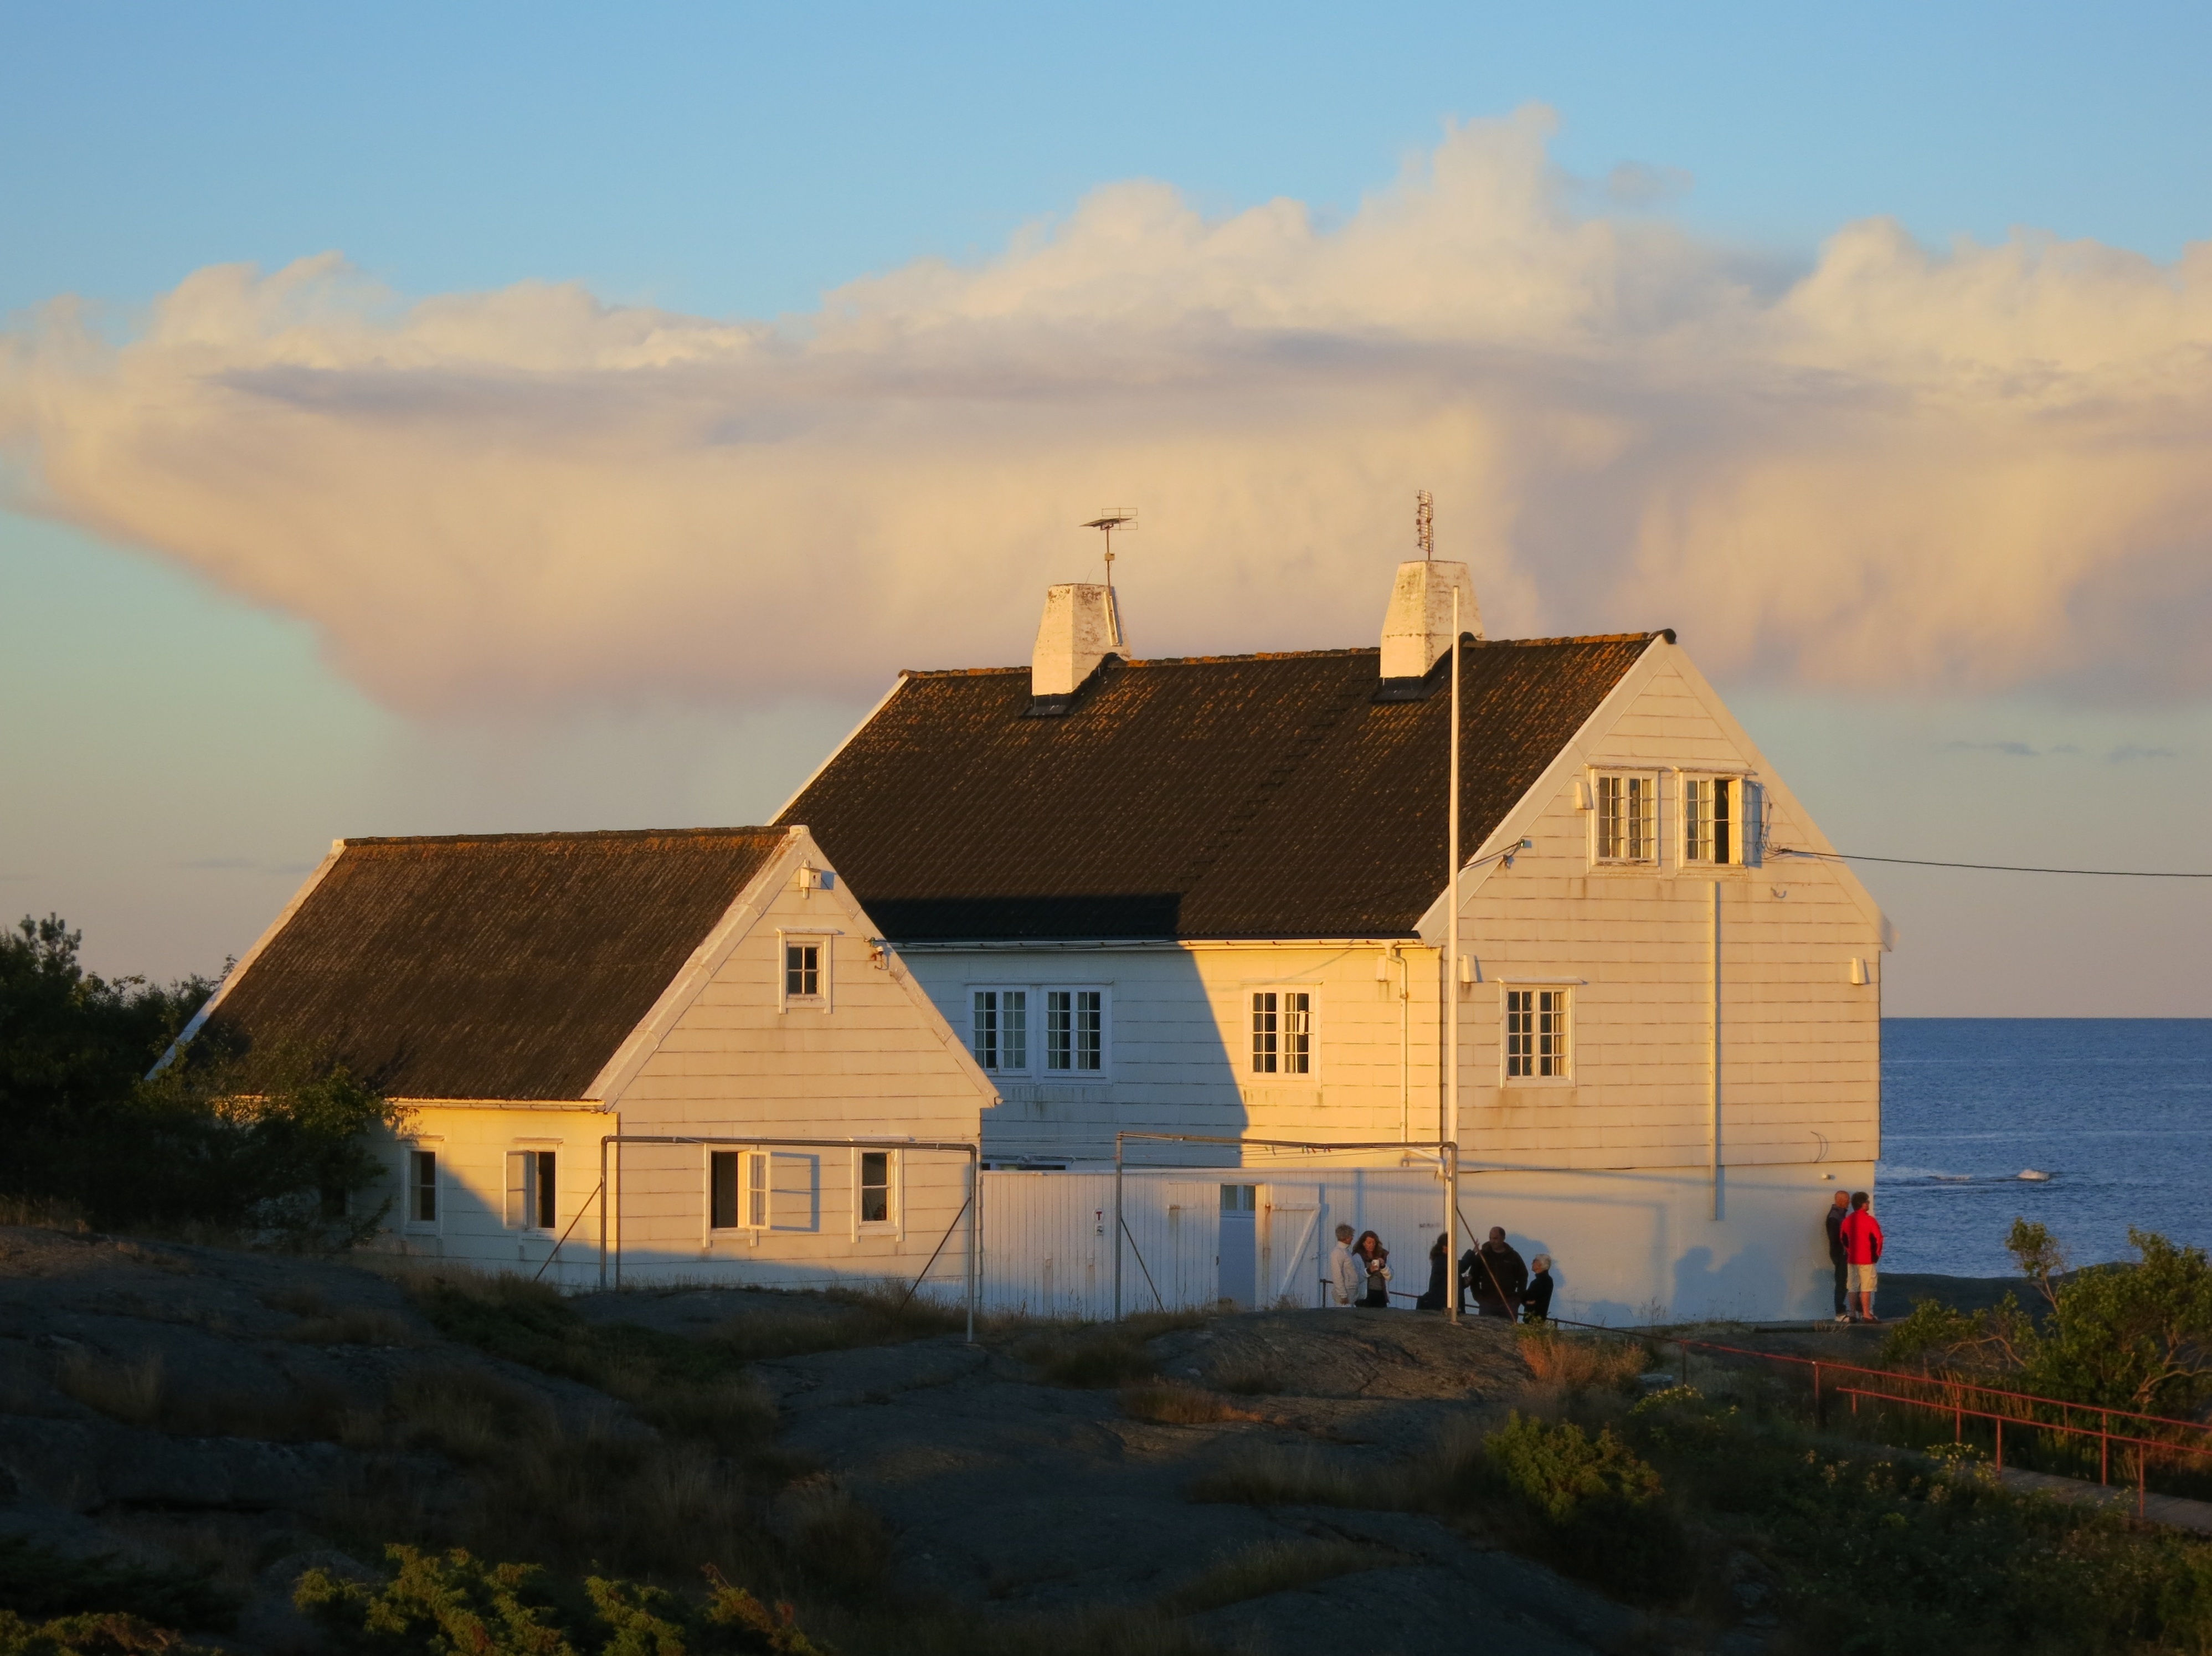
sea, coast, ocean, cloud, lighthouse, sky, sunset, house, hill, home, evening, tower, estate, norway, rural area, coast house, lyng r